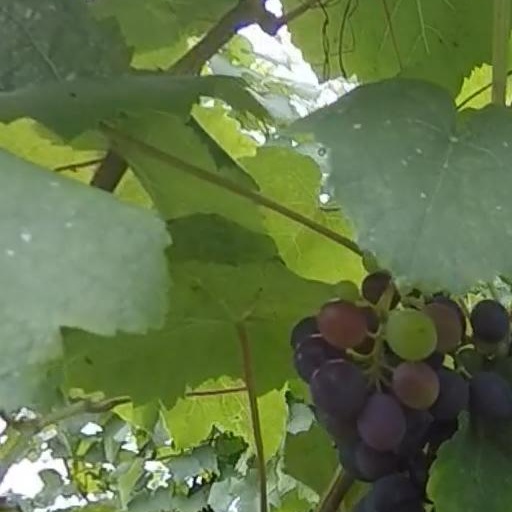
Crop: grape